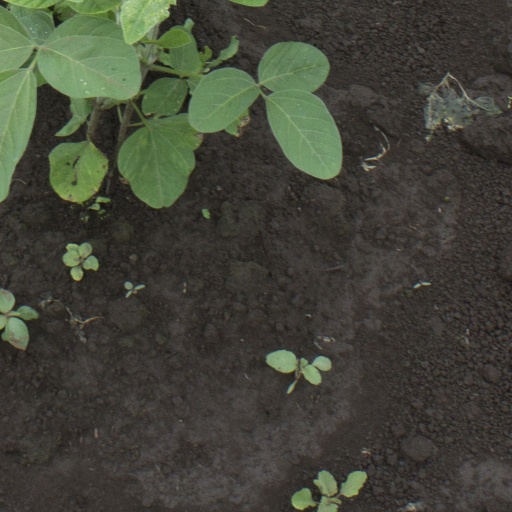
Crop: soybean